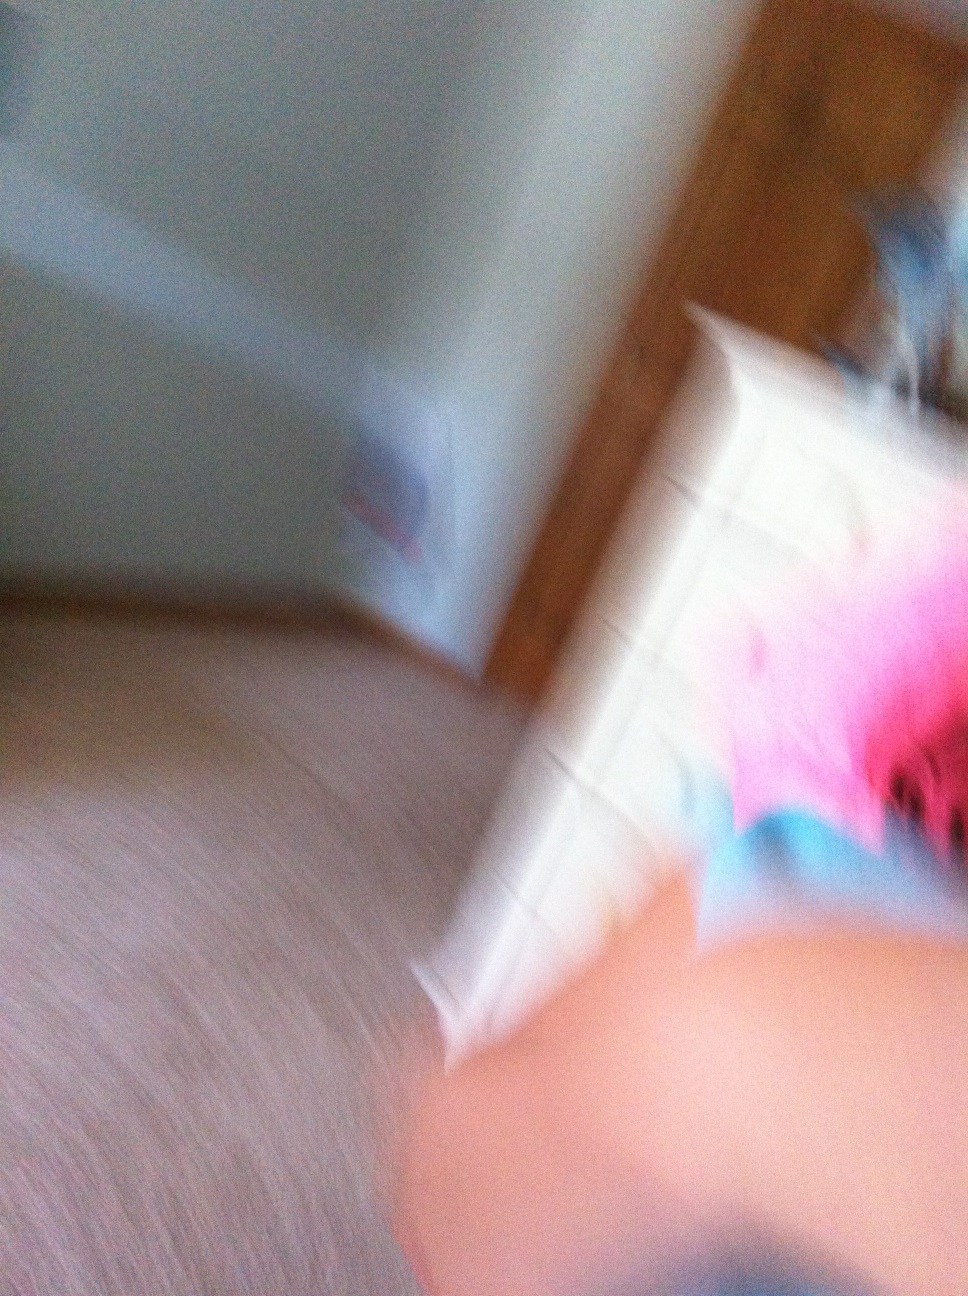Question: What color is this shirt?
Answer: unanswerable